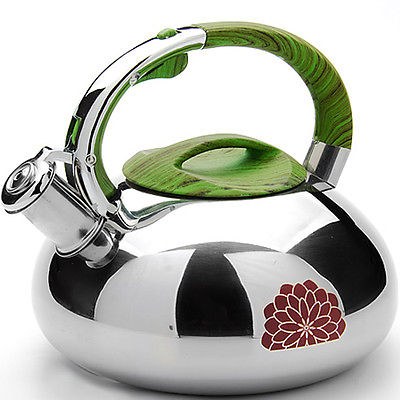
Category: kettle